History of the Catholic Church and homosexuality

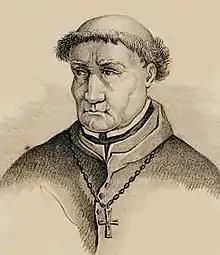
Tomas de Torquemada was a prominent leader of the Spanish Inquisition. 150 sodomites were executed by burning in Spain from 1570 to 1630.

The Tribunal of the Holy Office of the Inquisition in Spain, as the Spanish Inquisition was formally known, was therefore under the control of its monarchs. The Dominicans became formidable through their control of that Inquisition under the direction of the friar Tomas de Torquemada. At first it seems to have been reluctant to take on responsibility for trying those accused of sodomy, and the Suprema (the governing body) ruled in 1509 that such cases were for the secular courts (which already punished sodomy with death). However, in 1524 the Suprema requested papal authorisation to also prosecute sodomites. Pope Clement VII granted permission but only within the Kingdom of Aragon and on condition that trials be conducted according to the civil laws, not the standard inquisitorial procedure. The Pope refused the request of King Philip II of Spain to extend the authority of the Spanish Inquisition to conducting such trials in the rest of Spain.